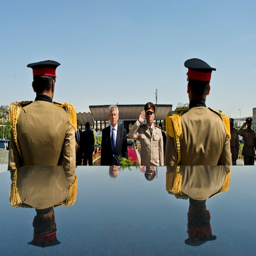
politician participates in a wreath - laying ceremony .